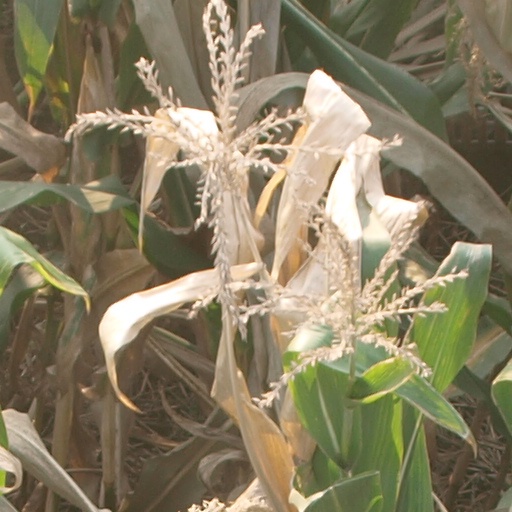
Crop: maize; corn